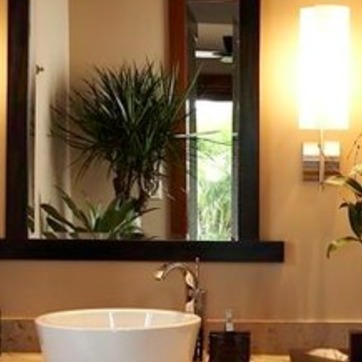
Material: mirror